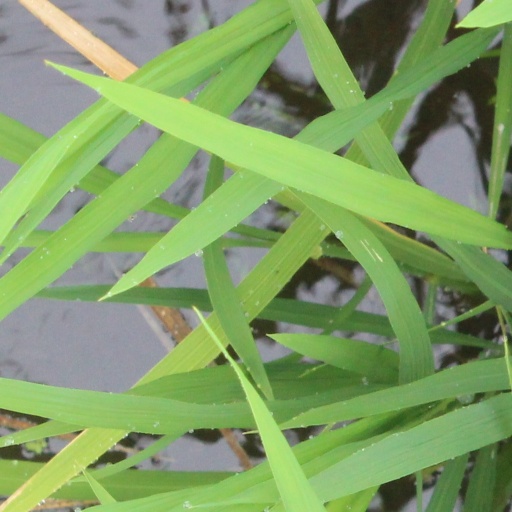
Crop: rice